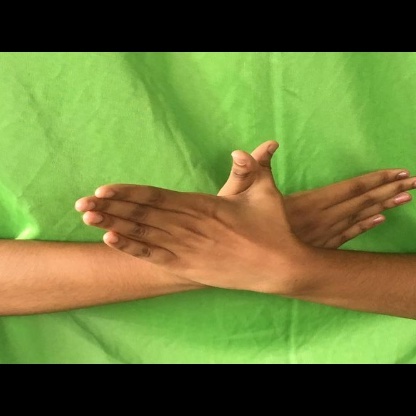
Mudra: Garuda